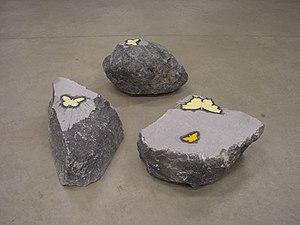
Trois sculptures de la série Butterfly
Jean-François Demeure est un artiste plasticien français né en 1946 à Civray.